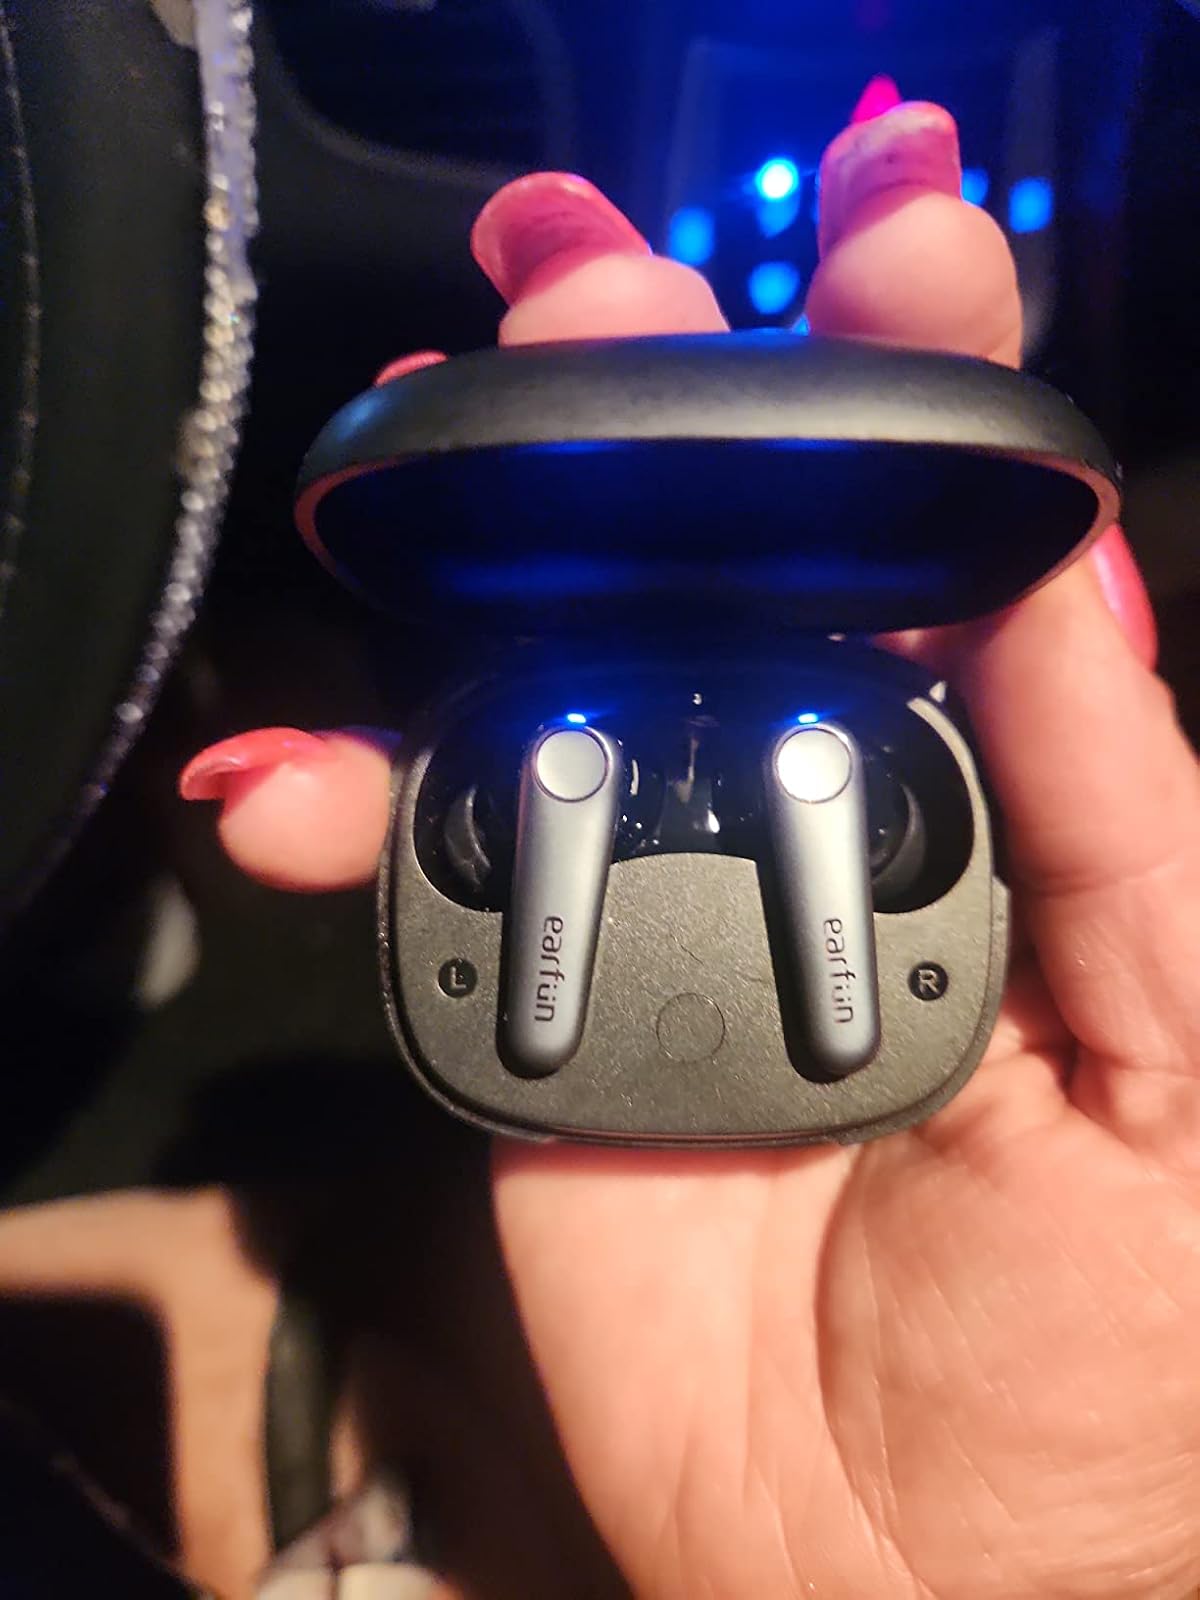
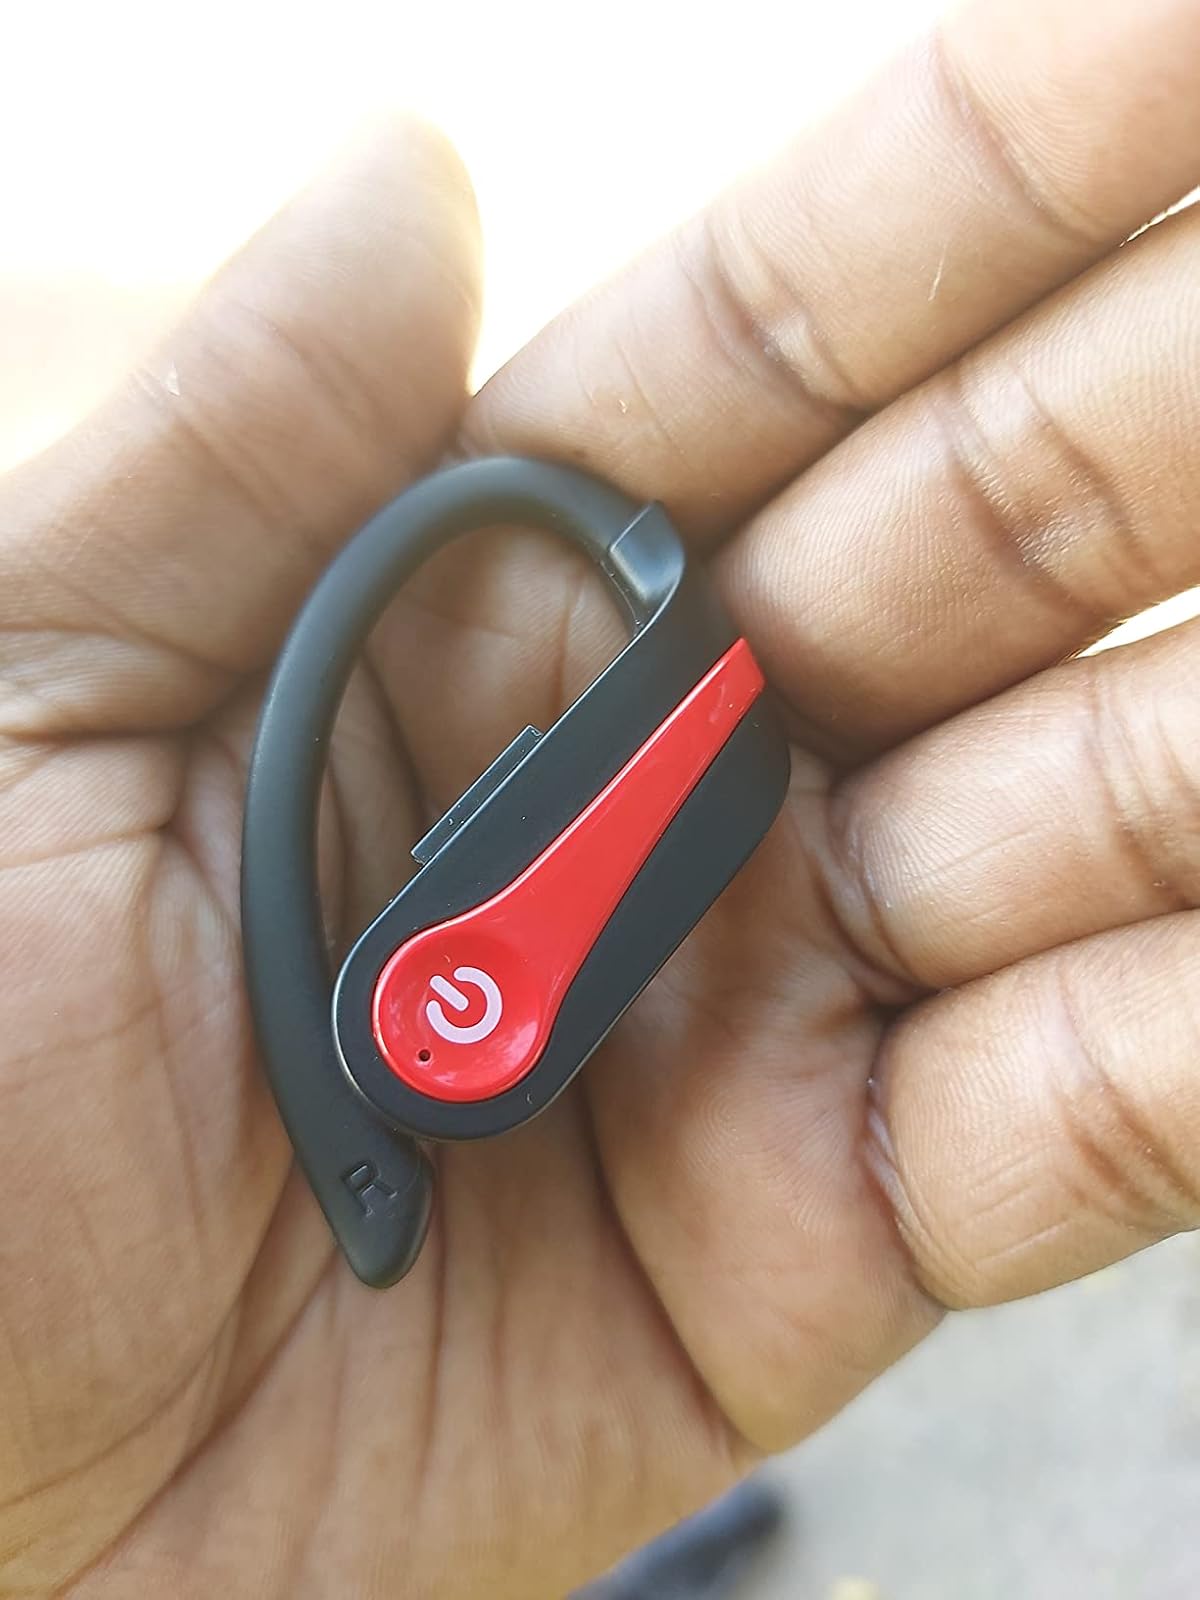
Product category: earbuds
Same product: no